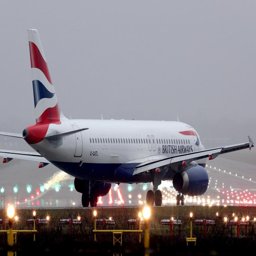
airline : a flight was forced to return after witnesses claimed its engine caught fire